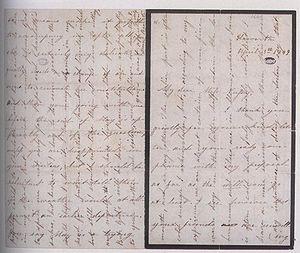
La famille Brontë [ˈbɹɒnteɪ] est une famille littéraire britannique du XIXᵉ siècle, dont la notoriété, qui s'étend à tous ses membres, est essentiellement due aux trois sœurs, poétesses et romancières, Charlotte, Emily et Anne. Elles publient des poèmes, puis des romans, d'abord sous des pseudonymes masculins. Leurs romans attirent immédiatement l'attention, pas toujours bienveillante, pour leur originalité et la passion qu'ils manifestent. Seul Jane Eyre, de Charlotte, connaît aussitôt le succès. Mais Wuthering Heights d'Emily, The Tenant of Wildfell Hall d'Anne et Villette de Charlotte sont admis plus tard parmi les grandes œuvres de la littérature.